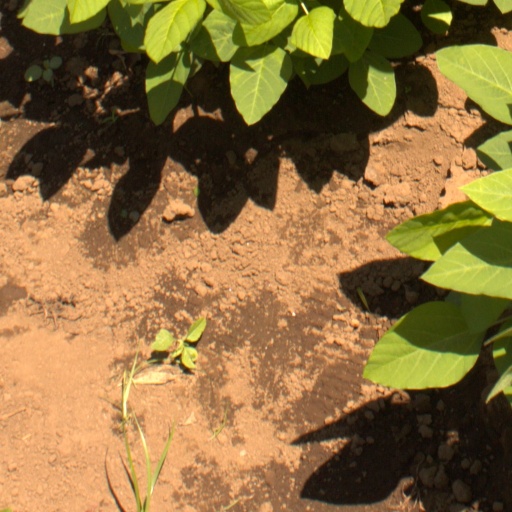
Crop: soybean